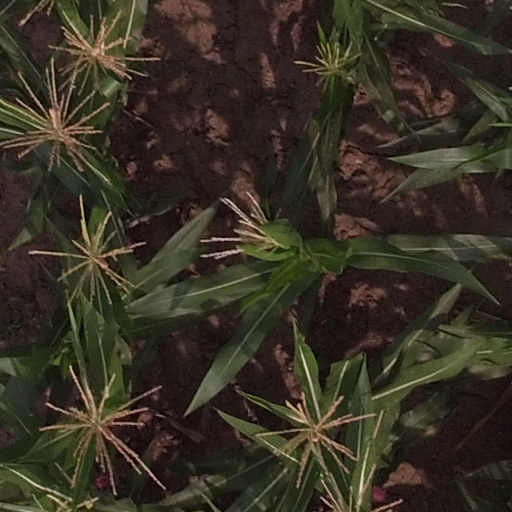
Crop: maize; corn